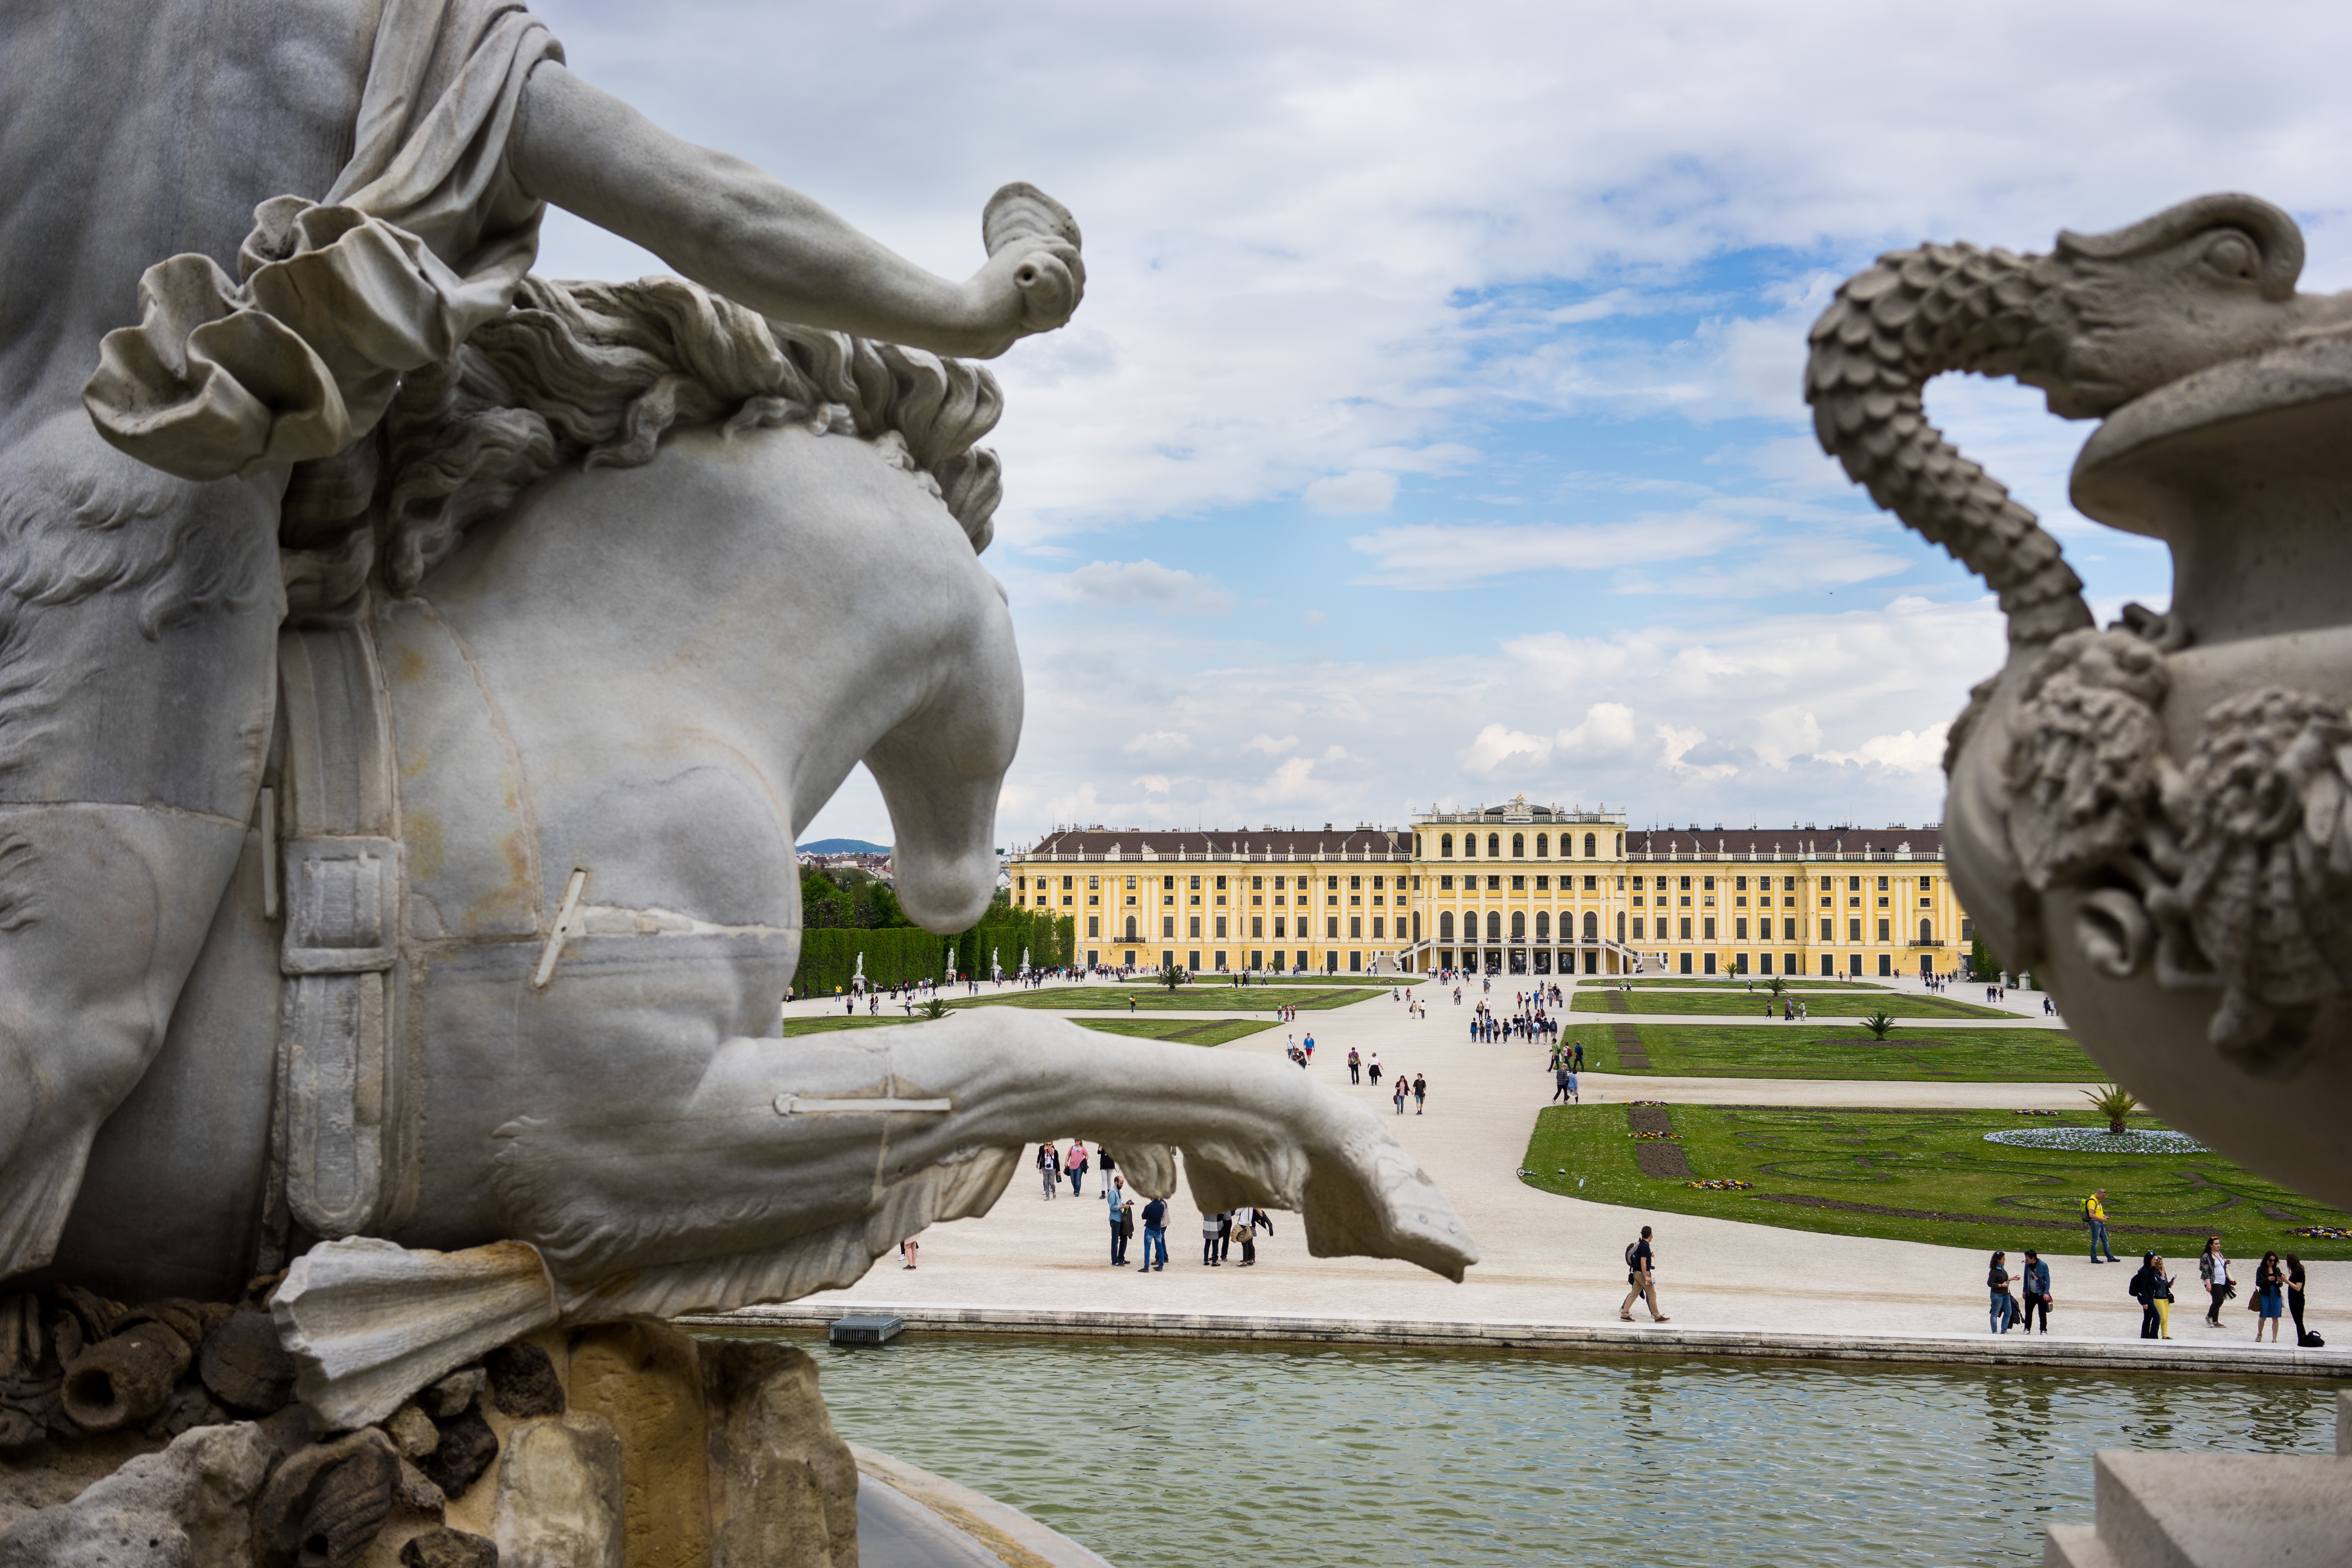
monument, statue, sculpture, art, temple, ancient history